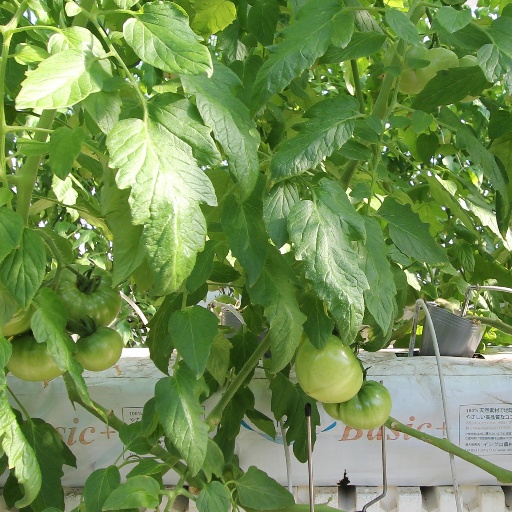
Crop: tomato